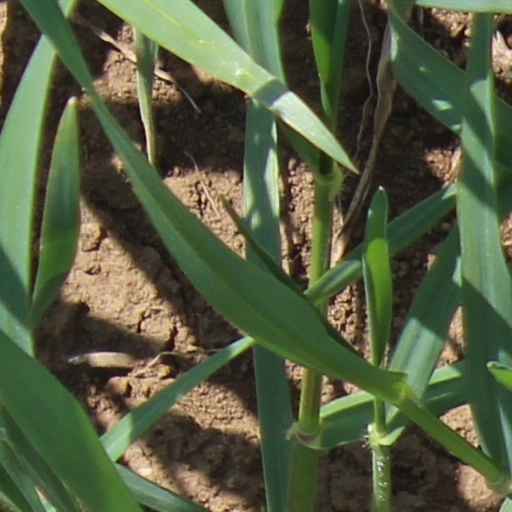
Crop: wheat